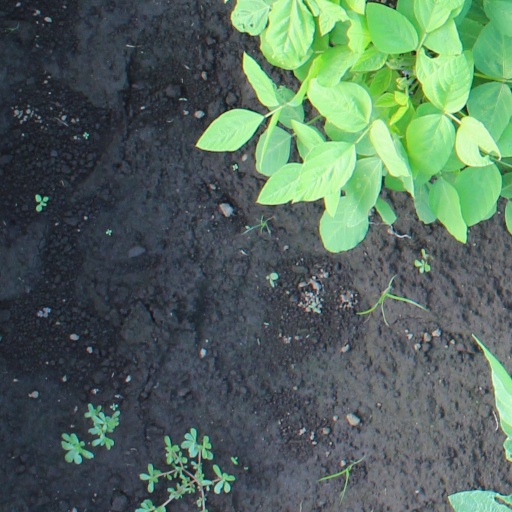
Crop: soybean